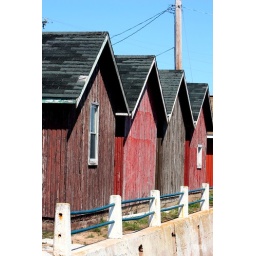
colorful buildings all in a row...